Tasmanian opium industry

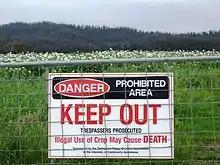
Opium poppies ("Papaver somniferum") under cultivation in Tasmania

The Tasmanian opium industry was established in Tasmania in 1966. Tasmania is the world's largest producer of legal narcotic opium, producing more than 50% of the world's supply. Opium produced in Tasmania generally gets produced into opiate medications such as morphine, codeine and oxycodone.